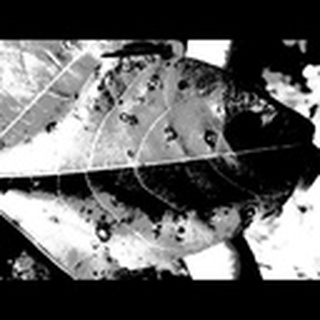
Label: cotton_target_spot